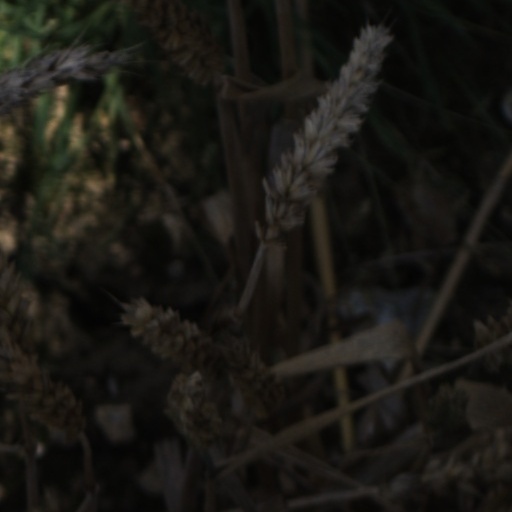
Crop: wheat